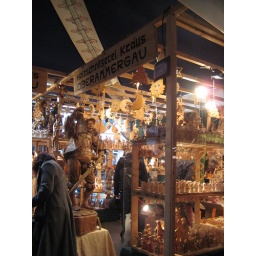
Could have spent some serious money here, but only bought a wooden walnut for the tree in Oak Park.